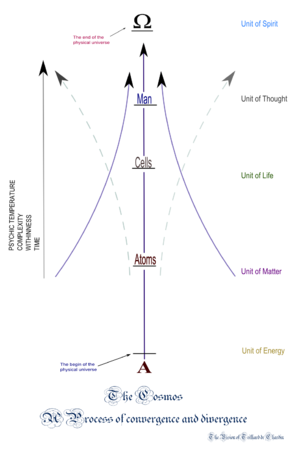
Pierre Teilhard de Chardin, né le 1ᵉʳ mai 1881 à Orcines dans le Puy-de-Dôme et mort le 10 avril 1955 à New York aux États-Unis, est un prêtre jésuite français, chercheur, paléontologue, théologien et philosophe.